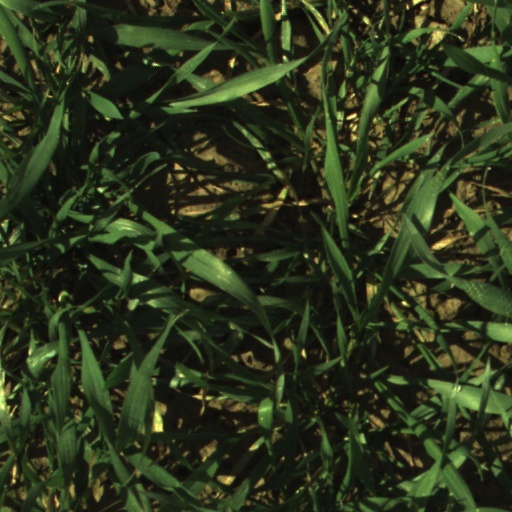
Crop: wheat